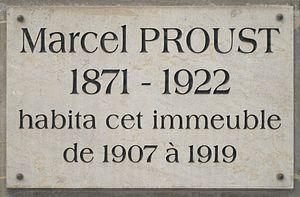
Plaque commémorative de l'appartement de Marcel Proust
Le boulevard Haussmann est une voie parisienne qui traverse les 8ᵉ et 9ᵉ arrondissements de Paris.